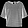
Label: Shirt